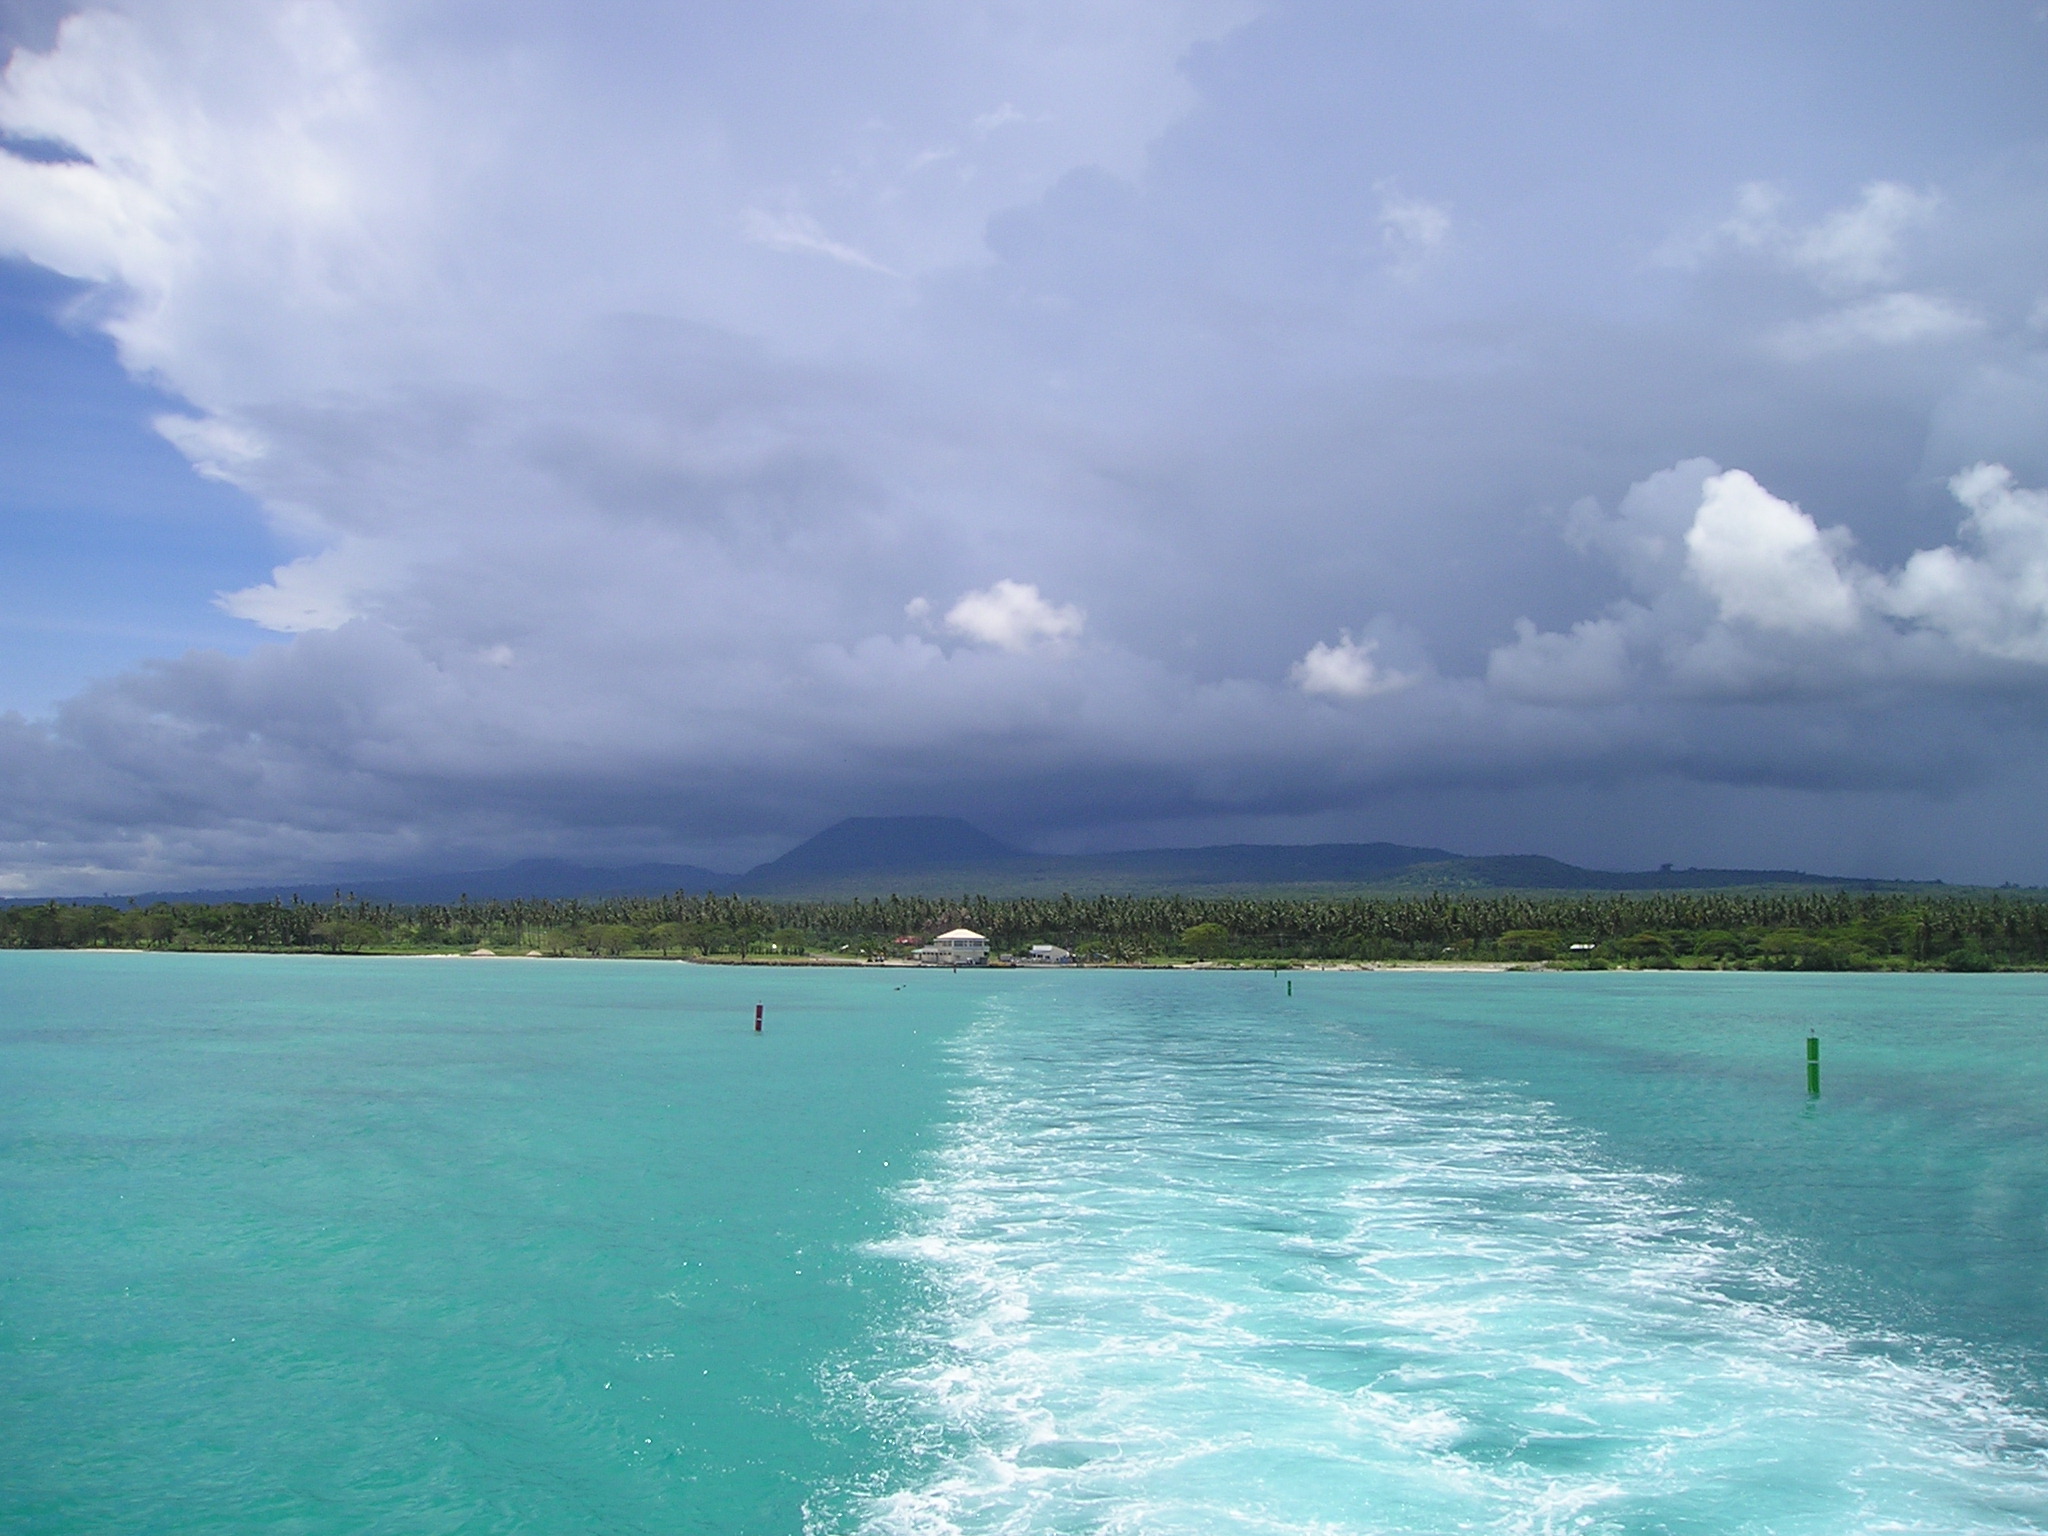
beach, sea, coast, water, ocean, horizon, cloud, sky, shore, wave, lake, vacation, lagoon, bay, island, blue, body of water, turquoise, caribbean, exotic, cape, south sea, samoa